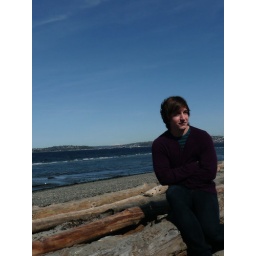
Travis sitting at a beach in Washington state, somewhere near Seattle.